Indonesian 200-rupiah coin

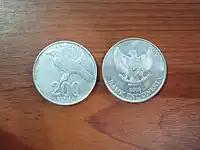
Two 2003-issue Rp200 coins.

The Rp200 coin was first introduced on November 3, 2003. It weighs , is wide, and has a diameter. Its obverse features the national emblem Garuda Pancasila and the lettering "2003" and "BANK INDONESIA," while its reverse features an image of the Bali mynah ("Leucopsar rothschildi") as well as the lettering "JALAK BALI" (BALI MYNAH) and "200 RUPIAH."